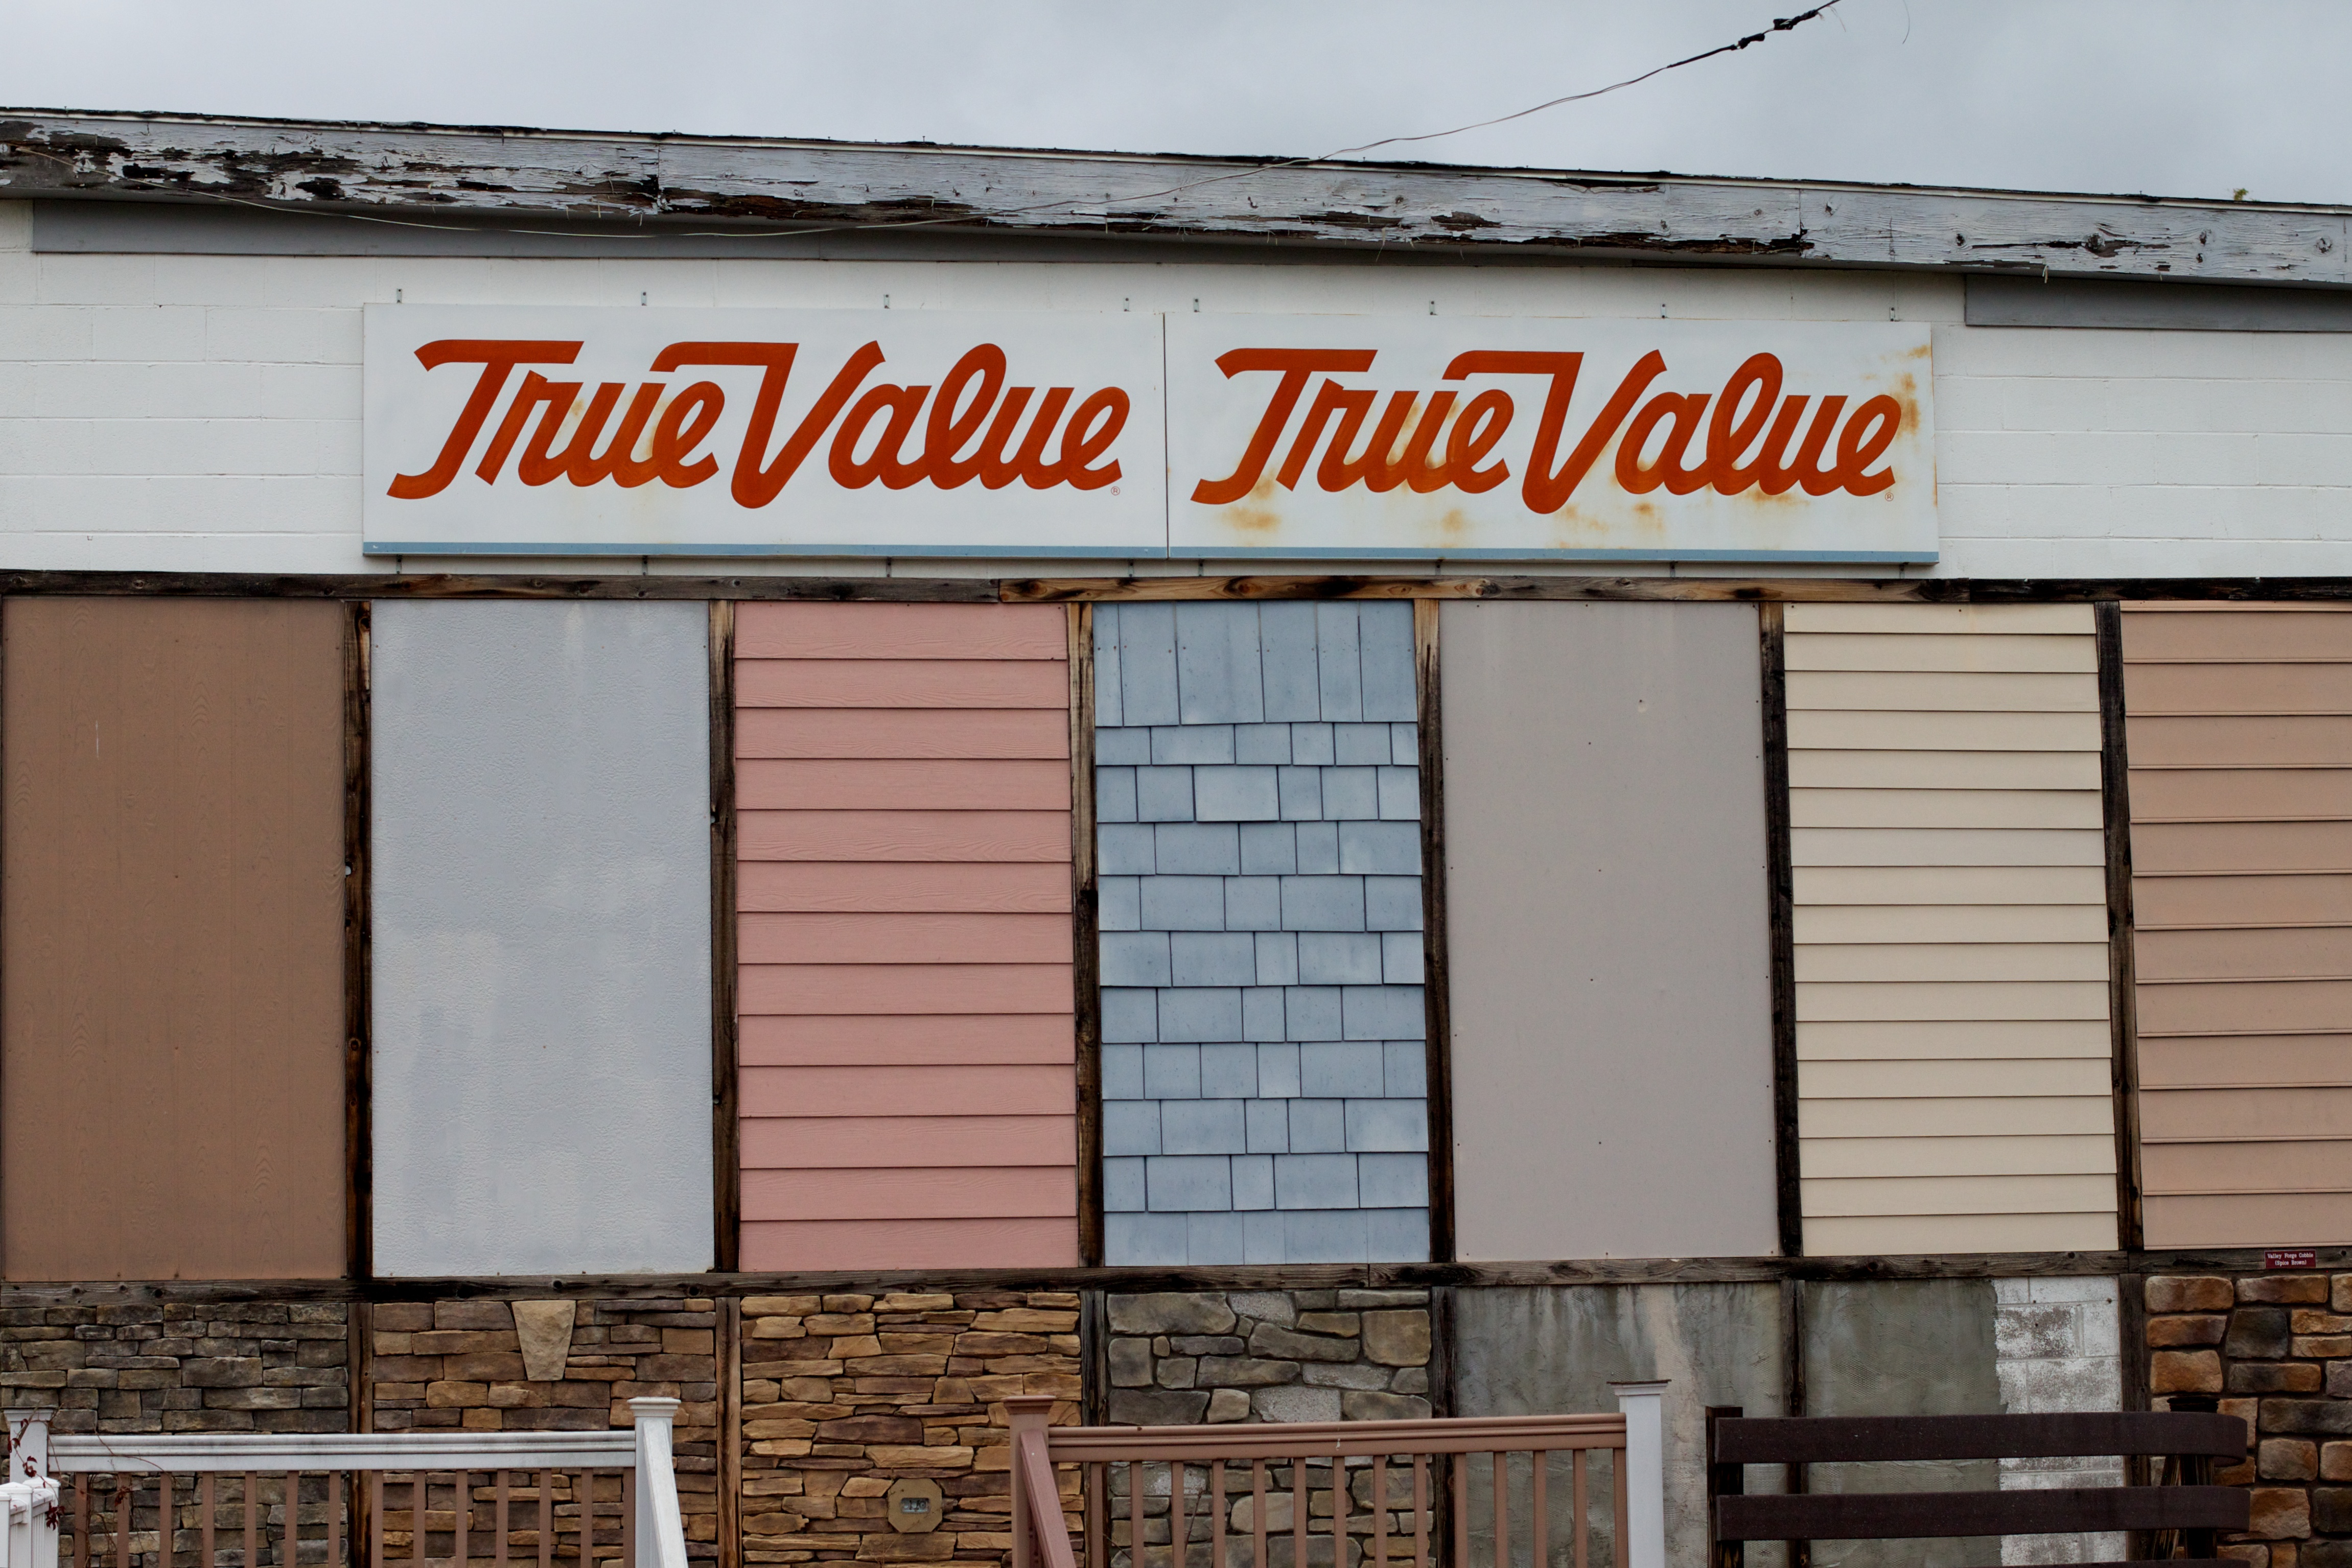
wood, window, wall, advertising, sign, facade, interior design, odyssey, window covering